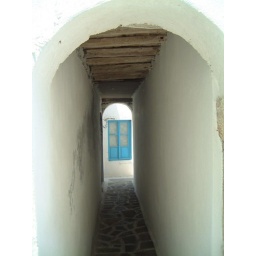
A blue door in Lindos, Rhodes, Greece